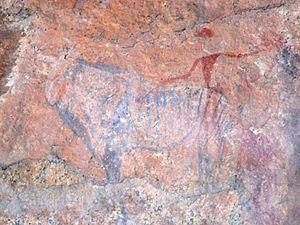
Gnou, White Lady, Brandberg
La fresque de la Dame blanche est une peinture rupestre située dans un abri rocheux au sein du massif du Brandberg, une région abritant le point culminant de la Namibie.